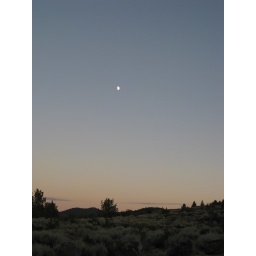
moon over lava beds nat'l monument